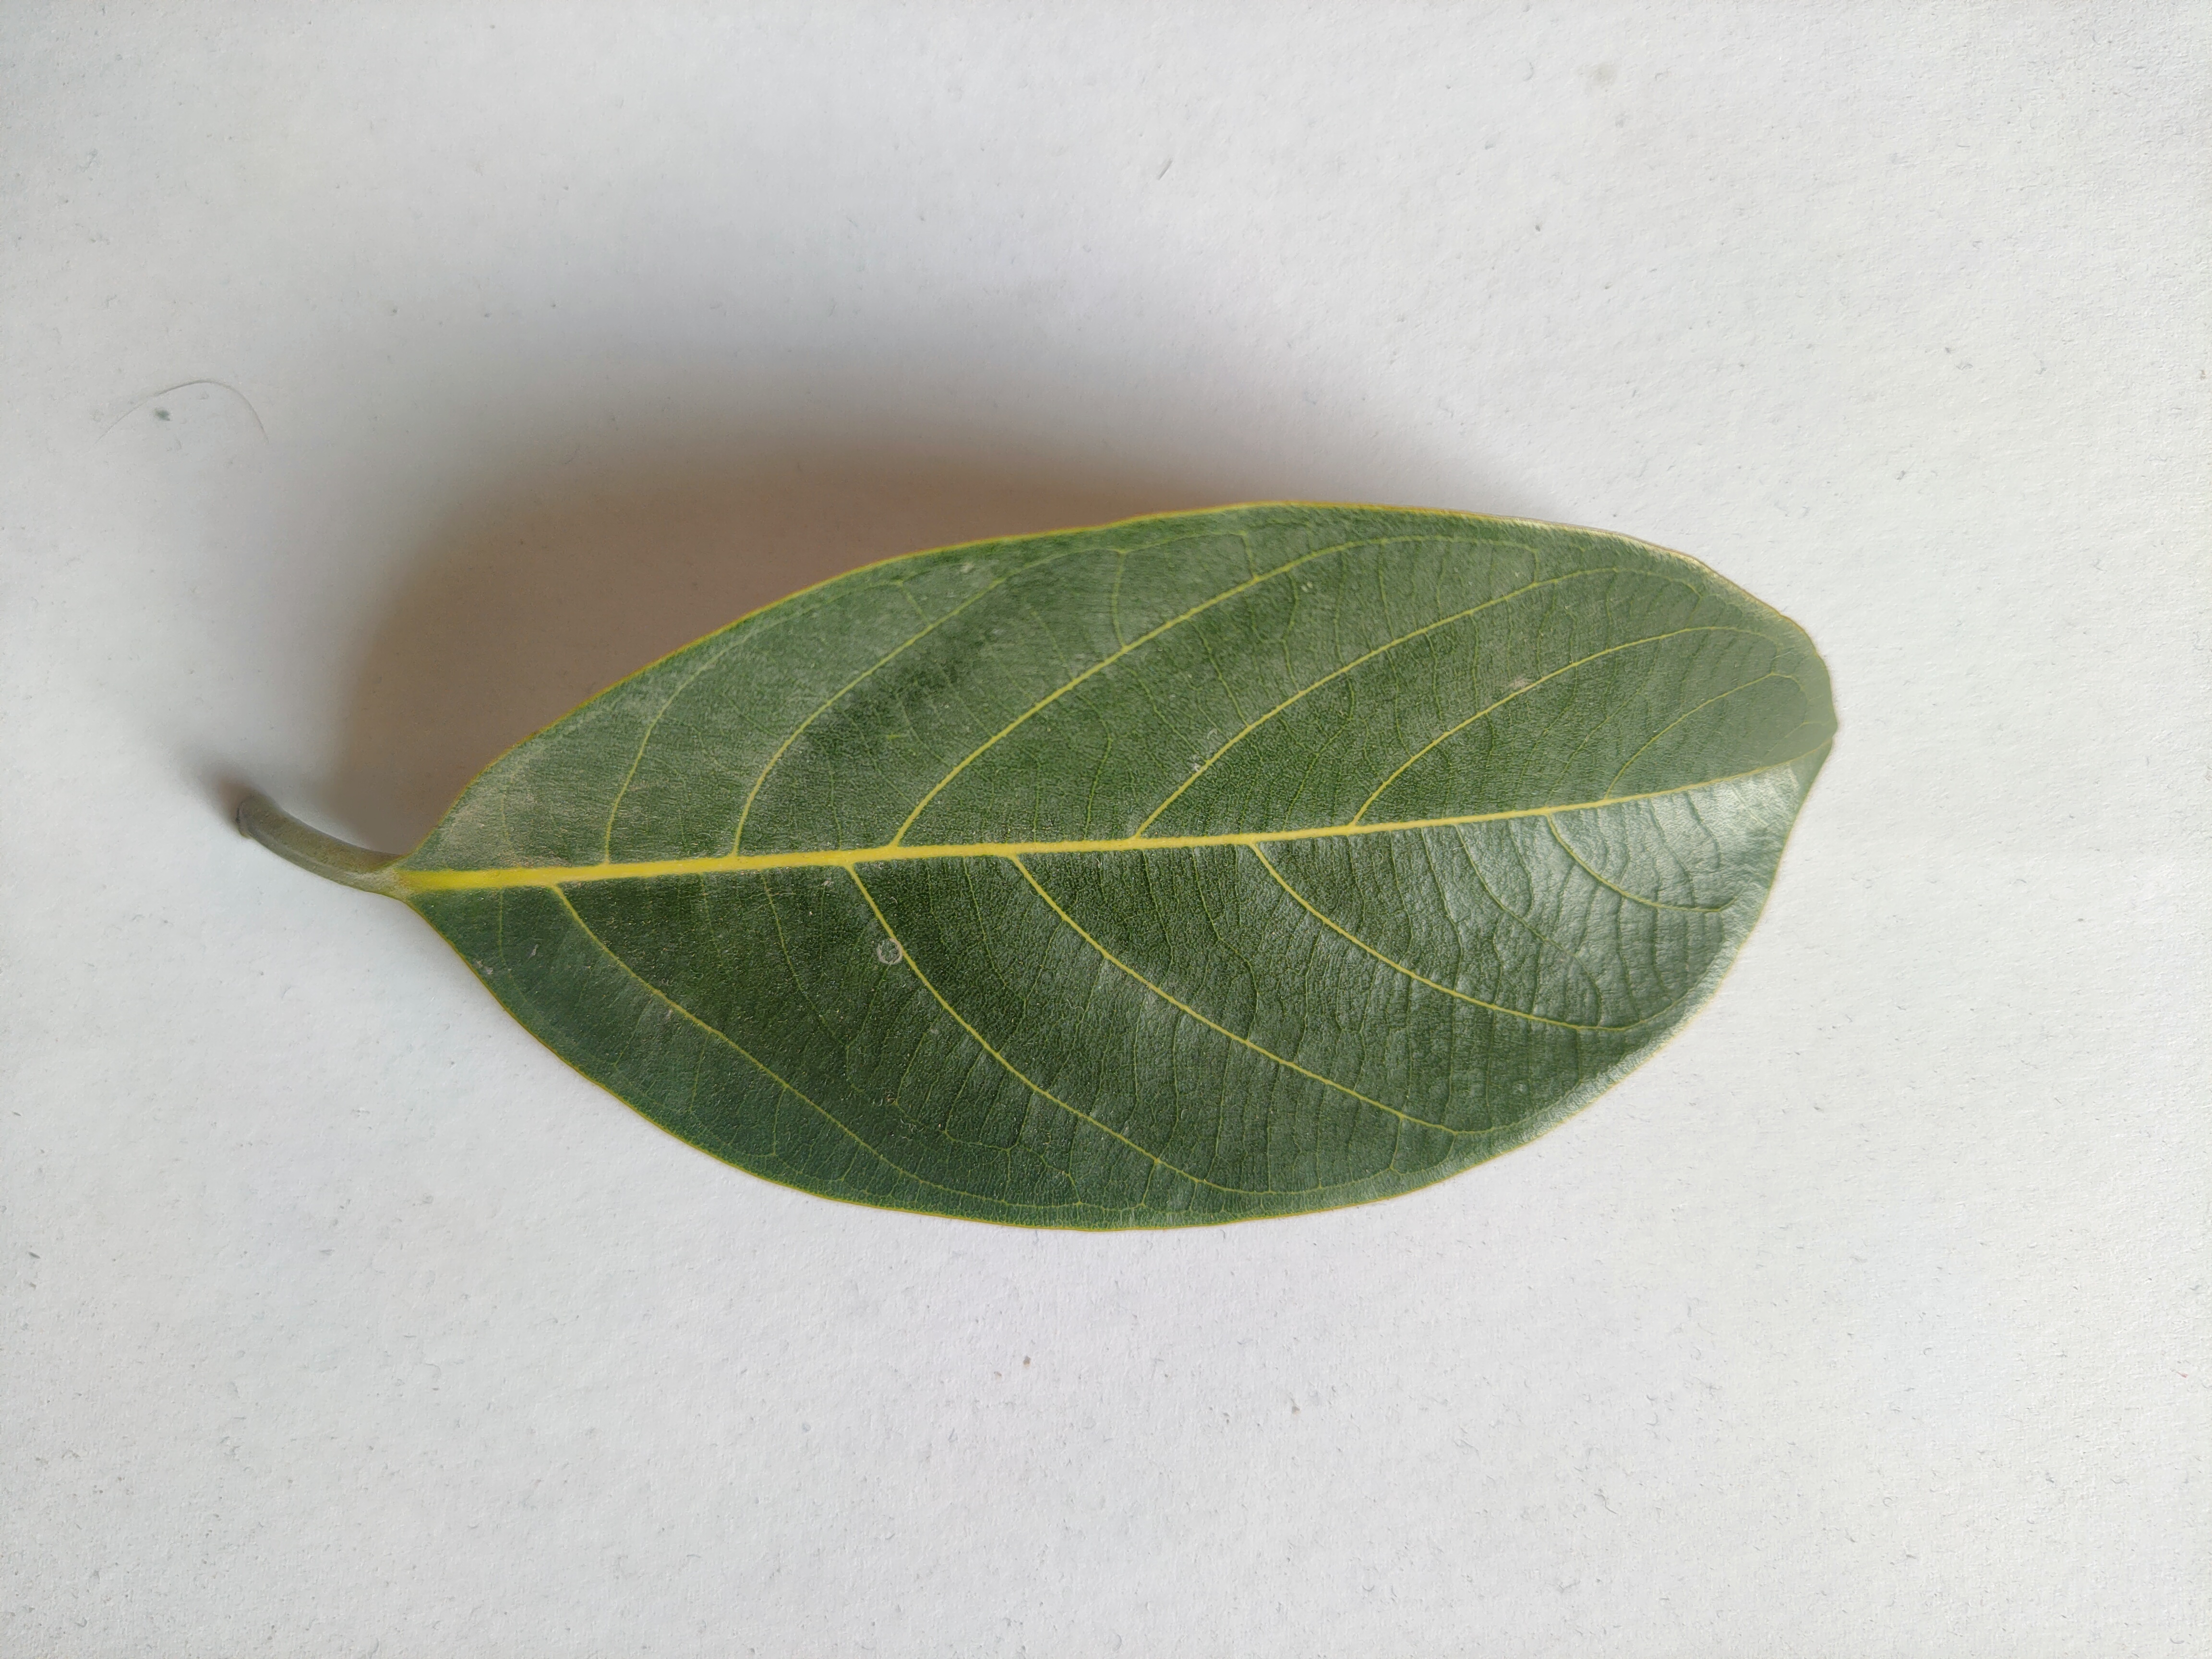
Leaf variety: Jackfruit